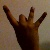
The image shows a hand gesture representing the number 8 in Indian Sign Language.